USS Perch (SS-176)

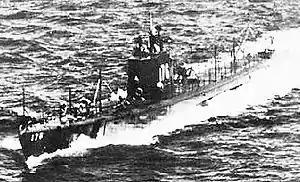
"Perch" underway in the fall of 1936

After a week of close contact with the Japanese while obtaining information, "Perch" headed south, searching for targets. In a night attack on a large merchant ship off the eastern coast of Celebes, "Perch" was hit in the superstructure, forward of the pressure hull of the conning tower, by a high-explosive round which blew away the bridge deck, punctured the antenna trunk and temporarily put her radio out of commission. Her crew made repairs on deck at night in waters heavily patrolled by the Japanese, and "Perch" headed for the Java Sea.